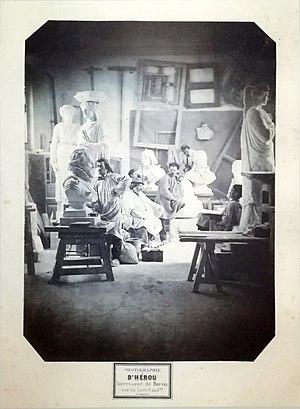
Charles D'Hérou, L'atelier du sculpteur Aimé Irvoy, photographie, après 1868, Coll. Musée dauphinois, Grenoble (inv. SN2010.7.2082). Charles D'Hérou est photographe à Grenoble, au 9 rue du Lycée, des dernières années 1860 aux premières années 1880. Sur la photo on voit trois des 10 bustes commandés pour orner la nouvelle préfecture de l'Isère: les bustes du Chevalier Bayard (par Aimé Irvoy), du duc de Lesdiguières (par Aimé Irvoy) et de Mounier (par Hippolyte Rubin). Informations tirées de la plaquette de l'Exposition temporaire ""Grenoble et ses artistes au XIXe siècle"" au Musée de Grenoble, où le cliché était tiré en grand format à couvrir un mur de passage entre deux salles du musée."
Aimé Charles Irvoy né le 25 novembre 1824 à Vendôme et mort le 18 mars 1898 à Grenoble est un sculpteur français, actif à Grenoble.